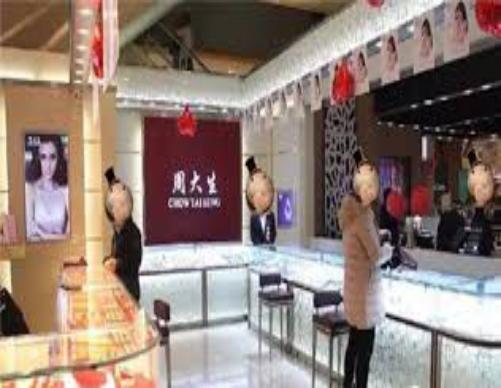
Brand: CHOW TAI SENG-1
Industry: Others